Bomb disposal

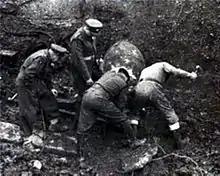
A bomb disposal team in 1940

Modern EOD technicians across the world can trace their heritage to the Blitz, when the United Kingdom's cities were subjected to extensive bombing raids by Nazi Germany. In addition to conventional air raids, unexploded bombs (UXBs) took their toll on population and morale, paralyzing vital services and communications. Bombs fitted with delayed-action fuzes provoked fear and uncertainty in the civilian population.